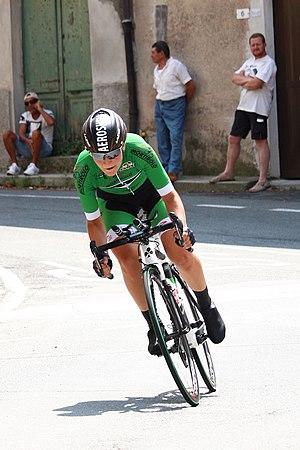
Elisa Longo Borghini, née le 10 décembre 1991 à Ornavasso, est une coureuse cycliste italienne, membre de l'équipe Trek-Segafredo. Son frère aîné, Paolo Longo Borghini, est également cycliste professionnel. Coureuse polyvalente, elle a remporté les classiques suivantes : Tour des Flandres 2015, Trofeo Alfredo Binda-Comune di Cittiglio 2013 et les Strade Bianche 2017. Elle affiche également de bonnes performances sur les courses à étapes avec la victoire lors sur la Route de France 2015 ou une deuxième place au Tour d'Italie 2017.
La 27ᵉ édition du Tour d'Italie féminin a lieu du 1ᵉʳ au 10 juillet 2016. La course fait partie de l'UCI World Tour féminin. Il est au total constitué d'un prologue et de neuf étapes comportant à la fois de la plaine et de la haute montagne. Seule l'Italie du Nord est parcourue. Le départ a lieu à Gaiarine et l'arrivée finale à Verbania. Le passage du col du Mortirolo lors de la cinquième étape constitue un moment fort de l'épreuve. Un contre-la-montre de vingt-deux kilomètres lors de la septième étape doit permettre de connaître le vainqueur.